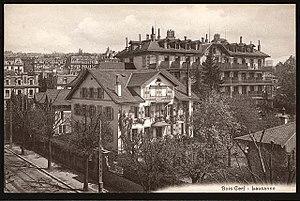
Photo de la Clinique Bois Cerf (8)